Pockau-Lengefeld–Neuhausen railway

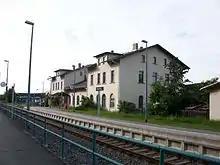
Olbernhau station (2016)

"Blumenau" halt has existed since the opening of the line. It was originally located at 5.590 km, but since 1877 has been at the current location. Since 1893, the buildings have included a waiting room, which in 1897 still had a service room and an open access. In the 1930s, a block post was erected in Blumenau, which was demolished on 23 February 1970.